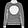
Label: Pullover